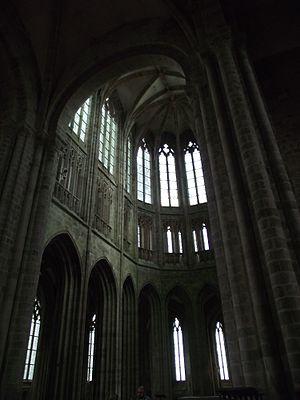
Abbaye du Mont-Saint-Michel